Animal language

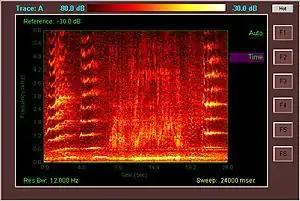
Spectrogram of humpback whale vocalizations. Detail is shown for the first 24 seconds of the 37 second humpback whale "song" recording. The whale songs and echolocation "clicks" are visible as horizontal striations and vertical sweeps respectively.

The effects of learning on auditory signaling in these animals is of interest to researchers. Several investigators have pointed out that some marine mammals appear to have the capacity to alter both the contextual and structural features of their vocalizations as a result of experience. Janik and Slater have stated that learning can modify vocalizations in one of two ways, by influencing the context in which a particular call is used, or by altering the acoustic structure of the call itself. Male California sea lions can learn to inhibit their barking in the presence of any male dominant to them, but vocalize normally when dominant males are absent. The different call types of gray seals can be selectively conditioned and controlled by different cues, and the use of food reinforcement can also modify vocal emissions. A captive male harbor seal named Hoover demonstrated a case of vocal mimicry, but similar observations have not been reported since. Still shows that under the right circumstances pinnipeds may use auditory experience in addition to environmental consequences such as food reinforcement and social feedback to modify their vocal emissions.